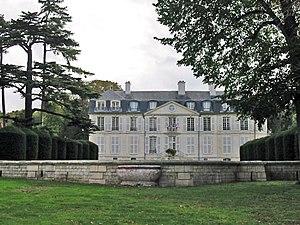
Flins-sur-Seine (Yvelines), la mairie Photo JH Mora, novembre 2005 Licensing Catégorie:Image de Flins-sur-Seine Flins-sur-Seine
Flins-sur-Seine est une commune française située dans le département des Yvelines et dans la région Île-de-France.